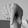
ASL letter: Q